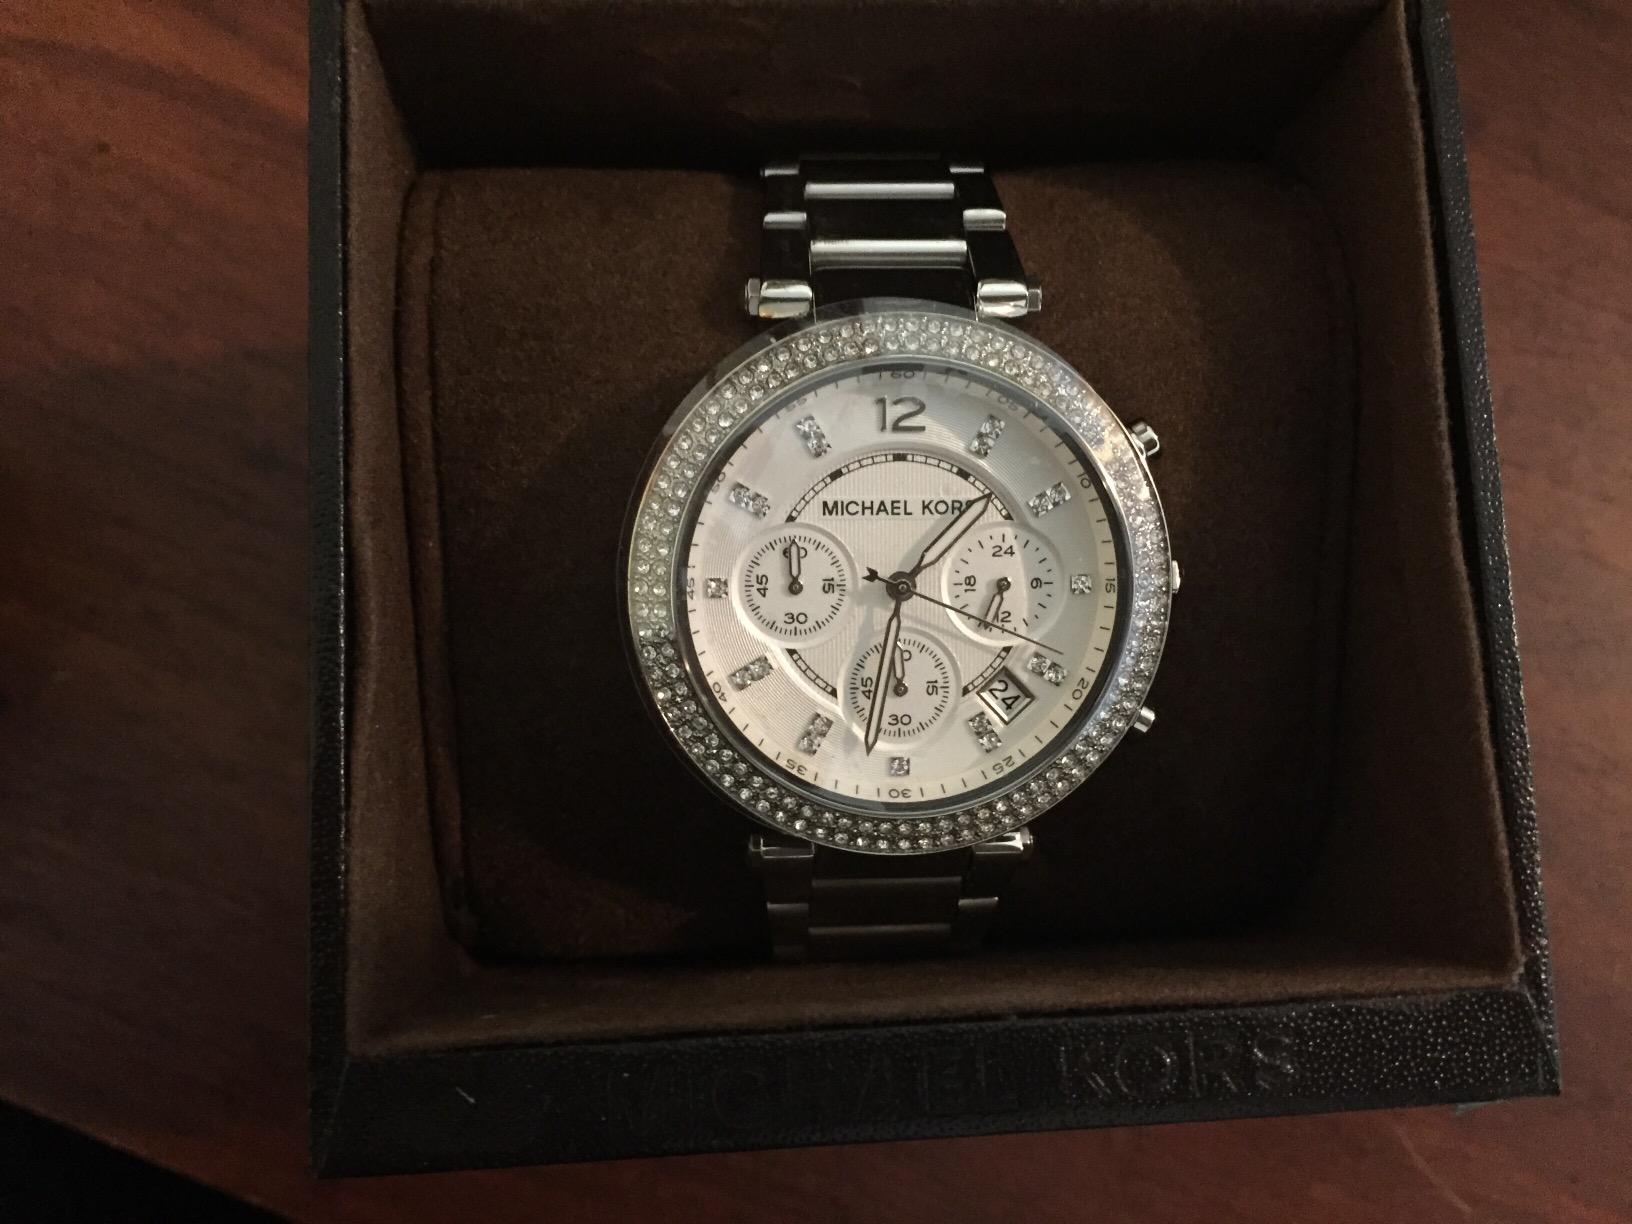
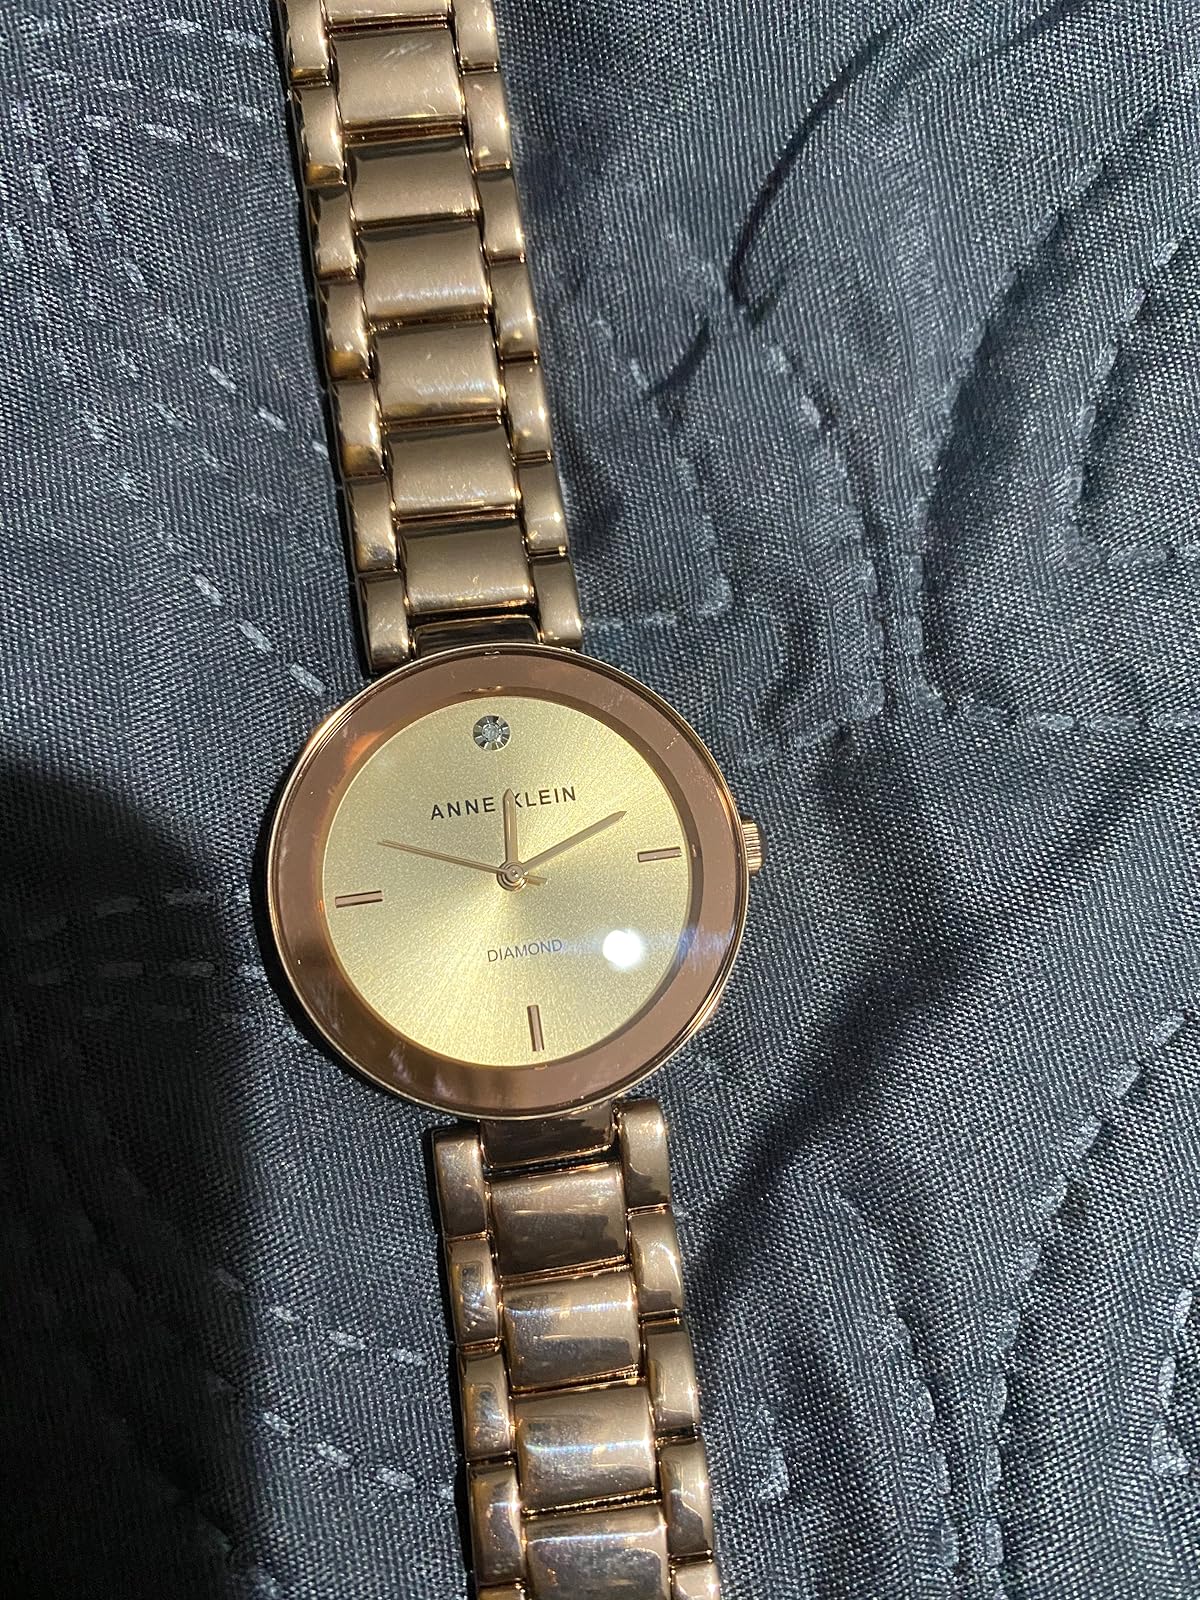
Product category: accessories_watch
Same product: no